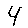
Label: 4